History of the People's Republic of China

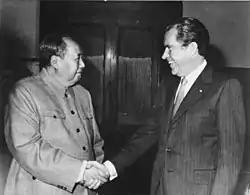
U.S. President Richard Nixon made a historic visit to China in 1972 and met with Mao Zedong.

A crisis came in 1962, when over 60,000 refugees escaped from Xinjiang in western China to Soviet territory to escape persecution, historically known as the "Yi–Ta incident". Meanwhile, border conflicts such as the Tielieketi incident quickly escalated between the two countries. The Sino-Soviet conflict culminated after the Zhenbao Island Incident in 1969, when the Soviet Union led by Leonid Brezhnev planned to launch a large-scale nuclear strike on China, including major cities like Beijing, Changchun and Anshan, as well as China's nuclear sites including Jiuquan, Xichang and Lop Nur. On October 14, 1969, the Central Committee of the Chinese Communist Party released an urgent evacuation order to the Party and state leaders in Beijing, requiring all leaders to leave Beijing by October 20, with Mao travelling to Wuhan and Lin Biao travelling to Suzhou. Lin also issued the "Order Number One" on October 18, putting all PLA personnel on alert for imminent attack from the Soviet Union. Eventually, the Soviet called off the attack due to the intervention from the United States. Increasingly, Beijing began to consider the Soviet Union, which it viewed as Social imperialism, as the greatest threat it faced, more so than even the leading capitalist power, the United States. In turn, overtures were made between the PRC and the United States, such as in the Ping Pong Diplomacy, Panda Diplomacy and the 1972 Nixon visit to China.